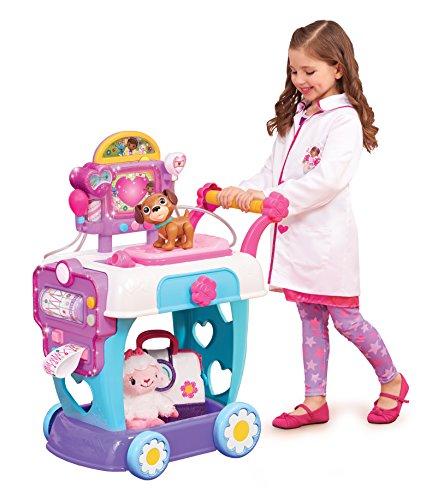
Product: Doc McStuffins Toy Hospital Care Cart
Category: Toys & Games | Dress Up & Pretend Play | Pretend Play
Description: Doc's the best at on the go check ups The Toy Hospital Care Cart features a light and sound patient scanner with two interchangeable cards, a talking EKG area with a printout EKG roller, a kid powered blood pressure pump, a real working drawer, and a patient bed Budding young doctors can roll the kid sized Care Cart and listen to it play the "Welcome to the Hospital" song from the show; Also comes with patient findo.
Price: $48.99
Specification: ProductDimensions:11x18.2x14.7inches|ItemWeight:6.7pounds|ShippingWeight:6.79pounds(Viewshippingratesandpolicies)|DomesticShipping:ItemcanbeshippedwithinU.S.|InternationalShipping:ThisitemcanbeshippedtoselectcountriesoutsideoftheU.S.LearnMore|ASIN:B01DB17HA0|Itemmodelnumber:92095|Manufacturerrecommendedage:3months-6years|Batteries:3AAbatteriesrequired.(included)